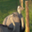
Label: bird